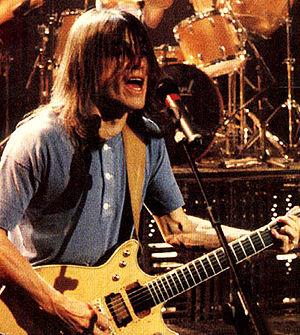
La guitare rythmique a pour rôle de soutenir un instrument soliste au sein d'un orchestre, dans des registres très variés : blues, country, flamenco, jazz, musette, rock, ranchera, reggae…
Malcolm Mitchell Young est un musicien australien d'origine écossaise, né le 6 janvier 1953 à Glasgow en Écosse et mort le 18 novembre 2017 à Sydney en Australie, fondateur et guitariste rythmique du groupe de hard rock australien AC/DC. Il est le frère d'Alexander, George et Angus Young.